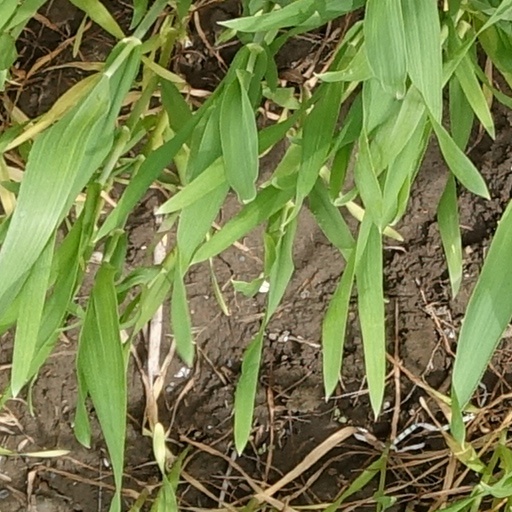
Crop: wheat